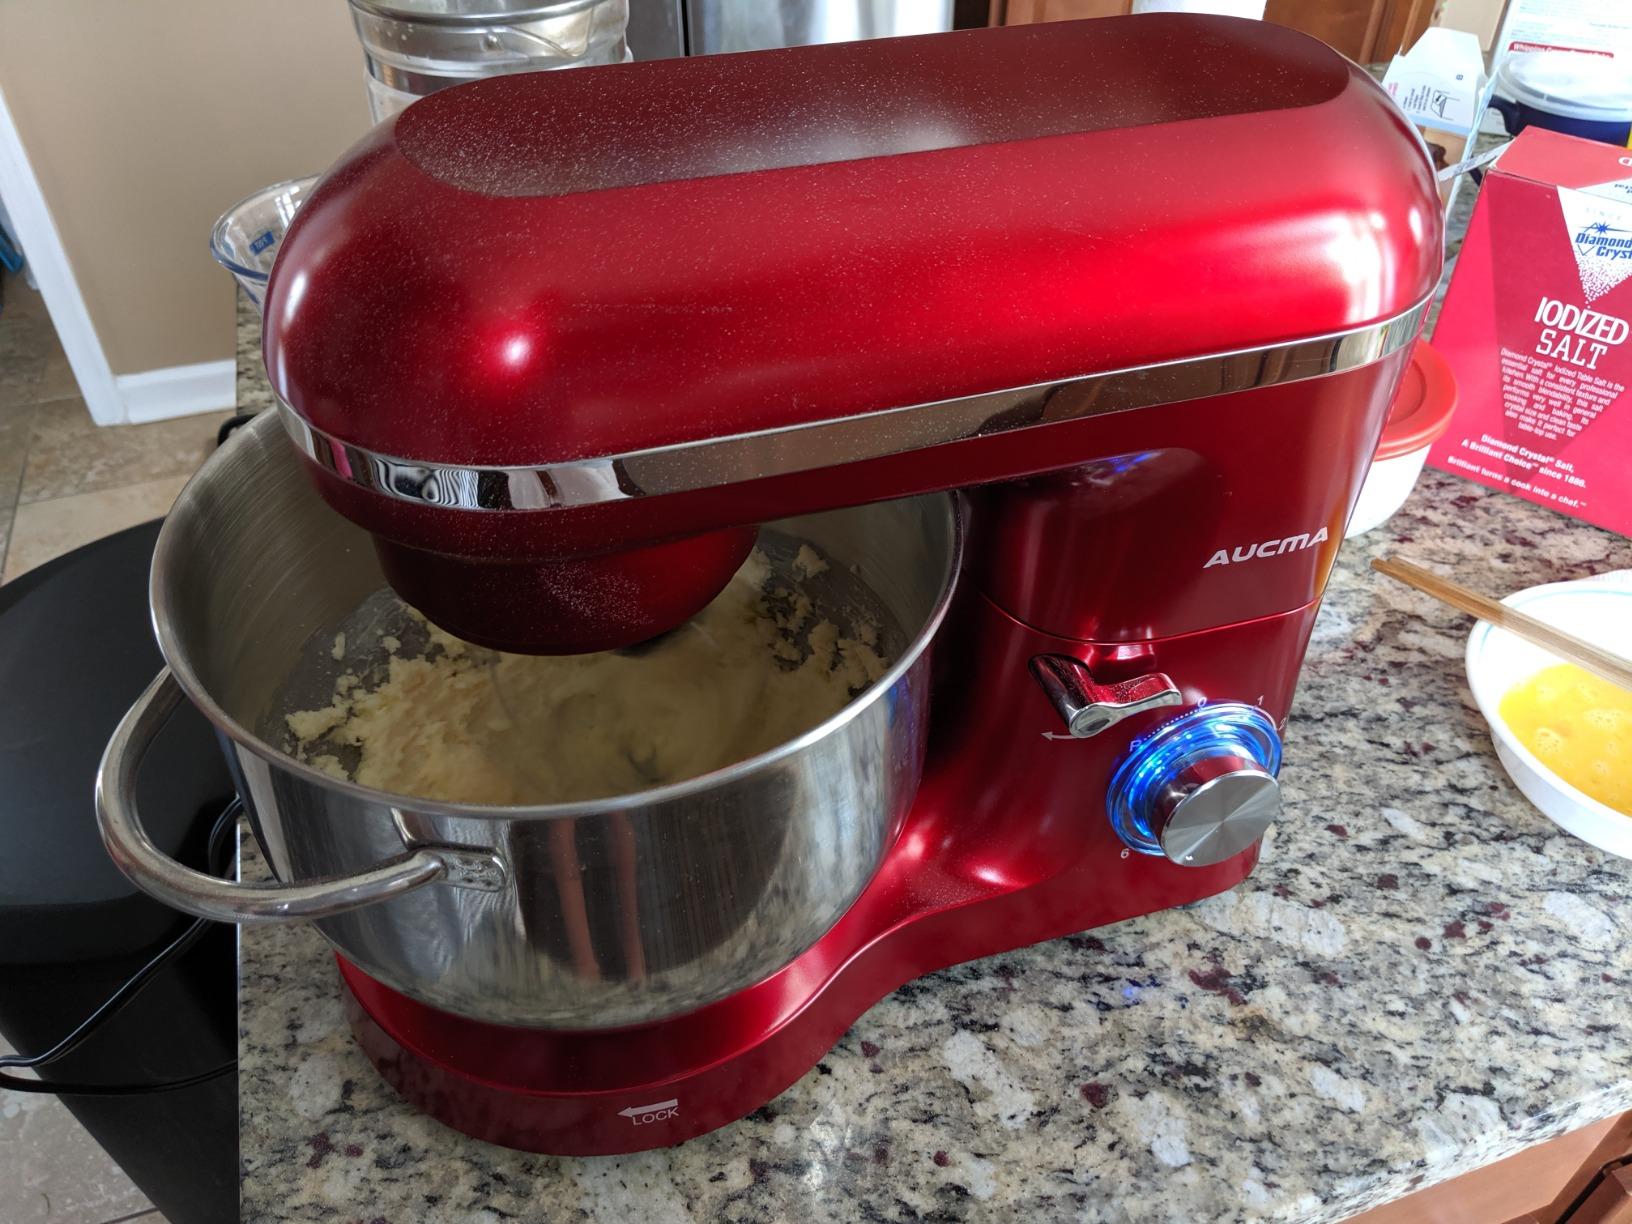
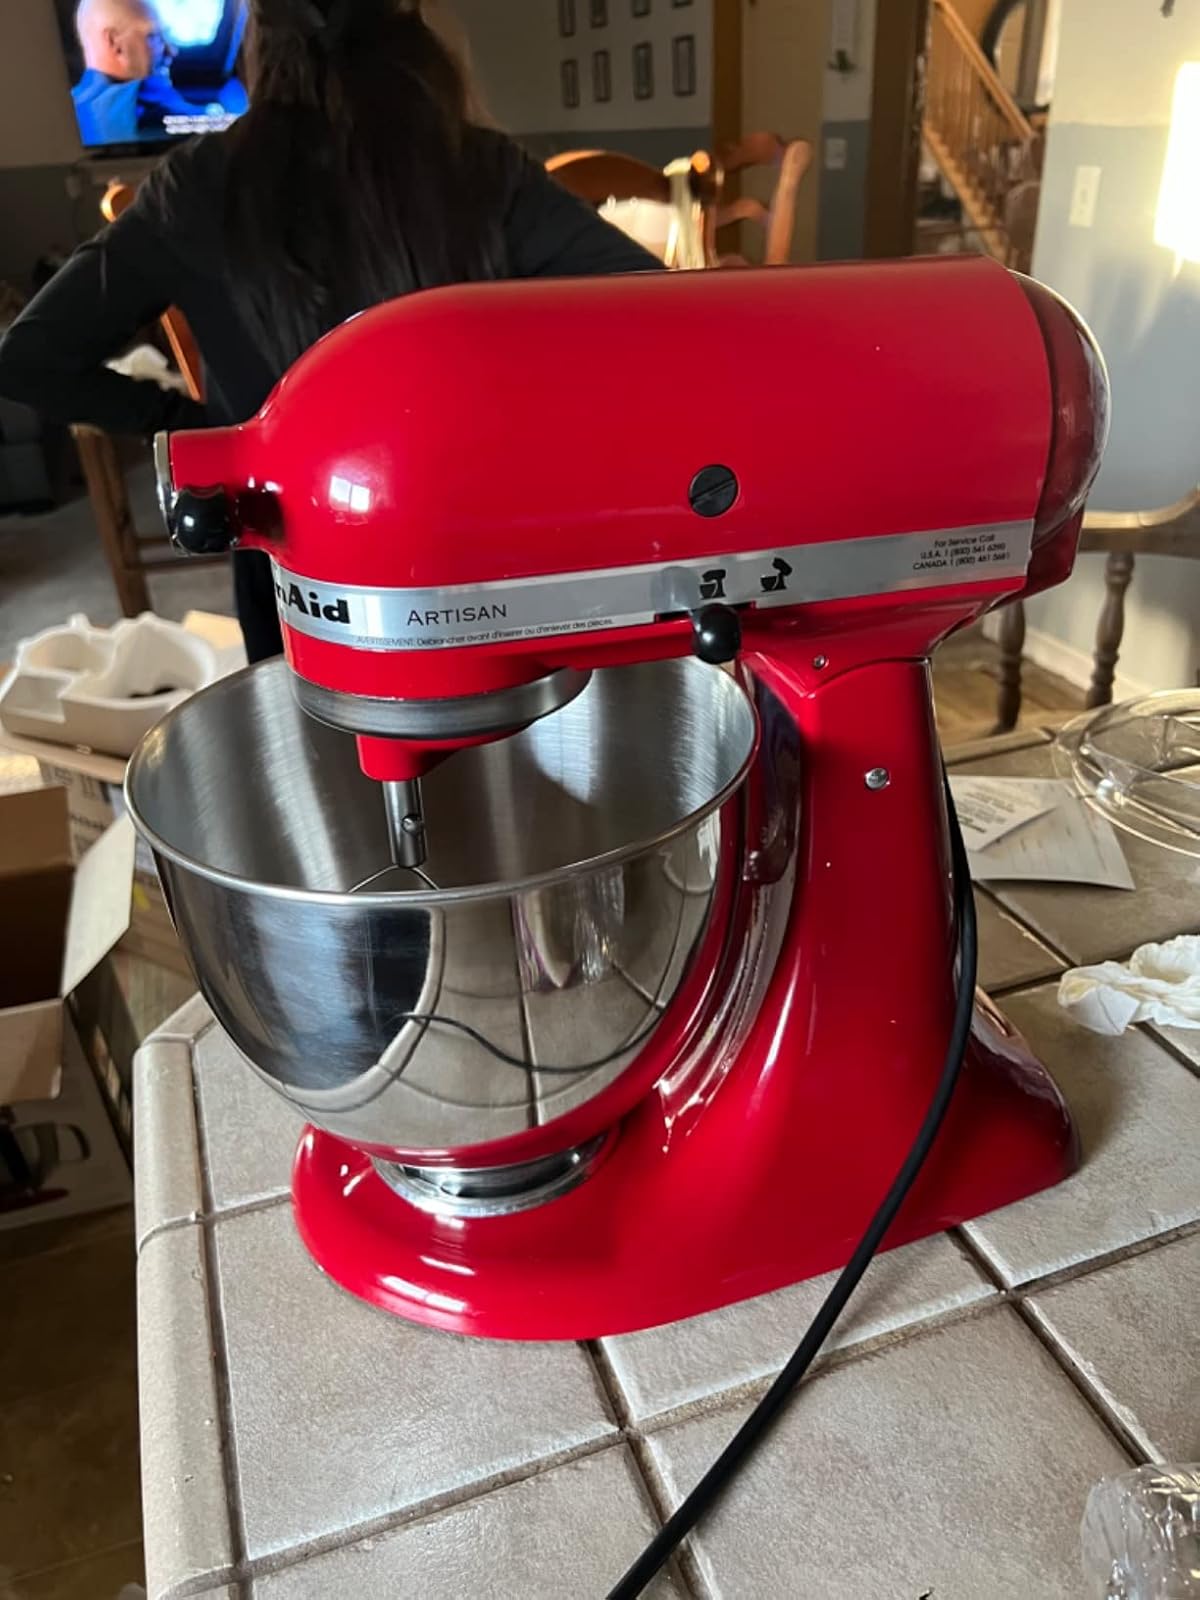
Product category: items_mixer
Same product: no